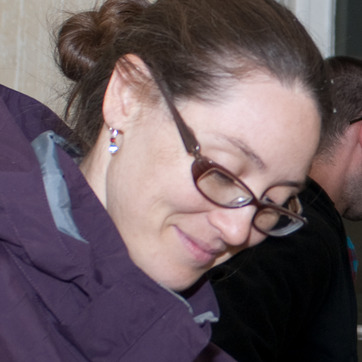
Material: skin